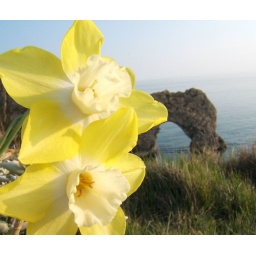
Dafodils with Durdle door in the back ground